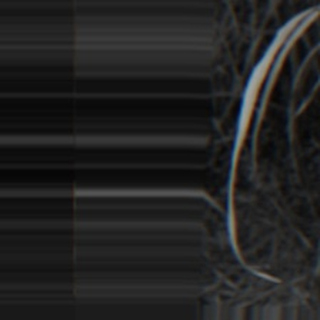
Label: sugarcane_bacterial_blight